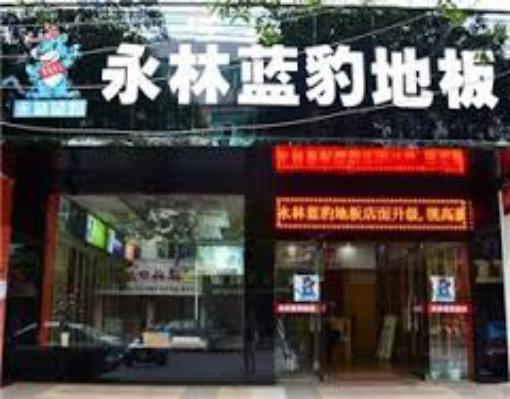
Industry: Necessities